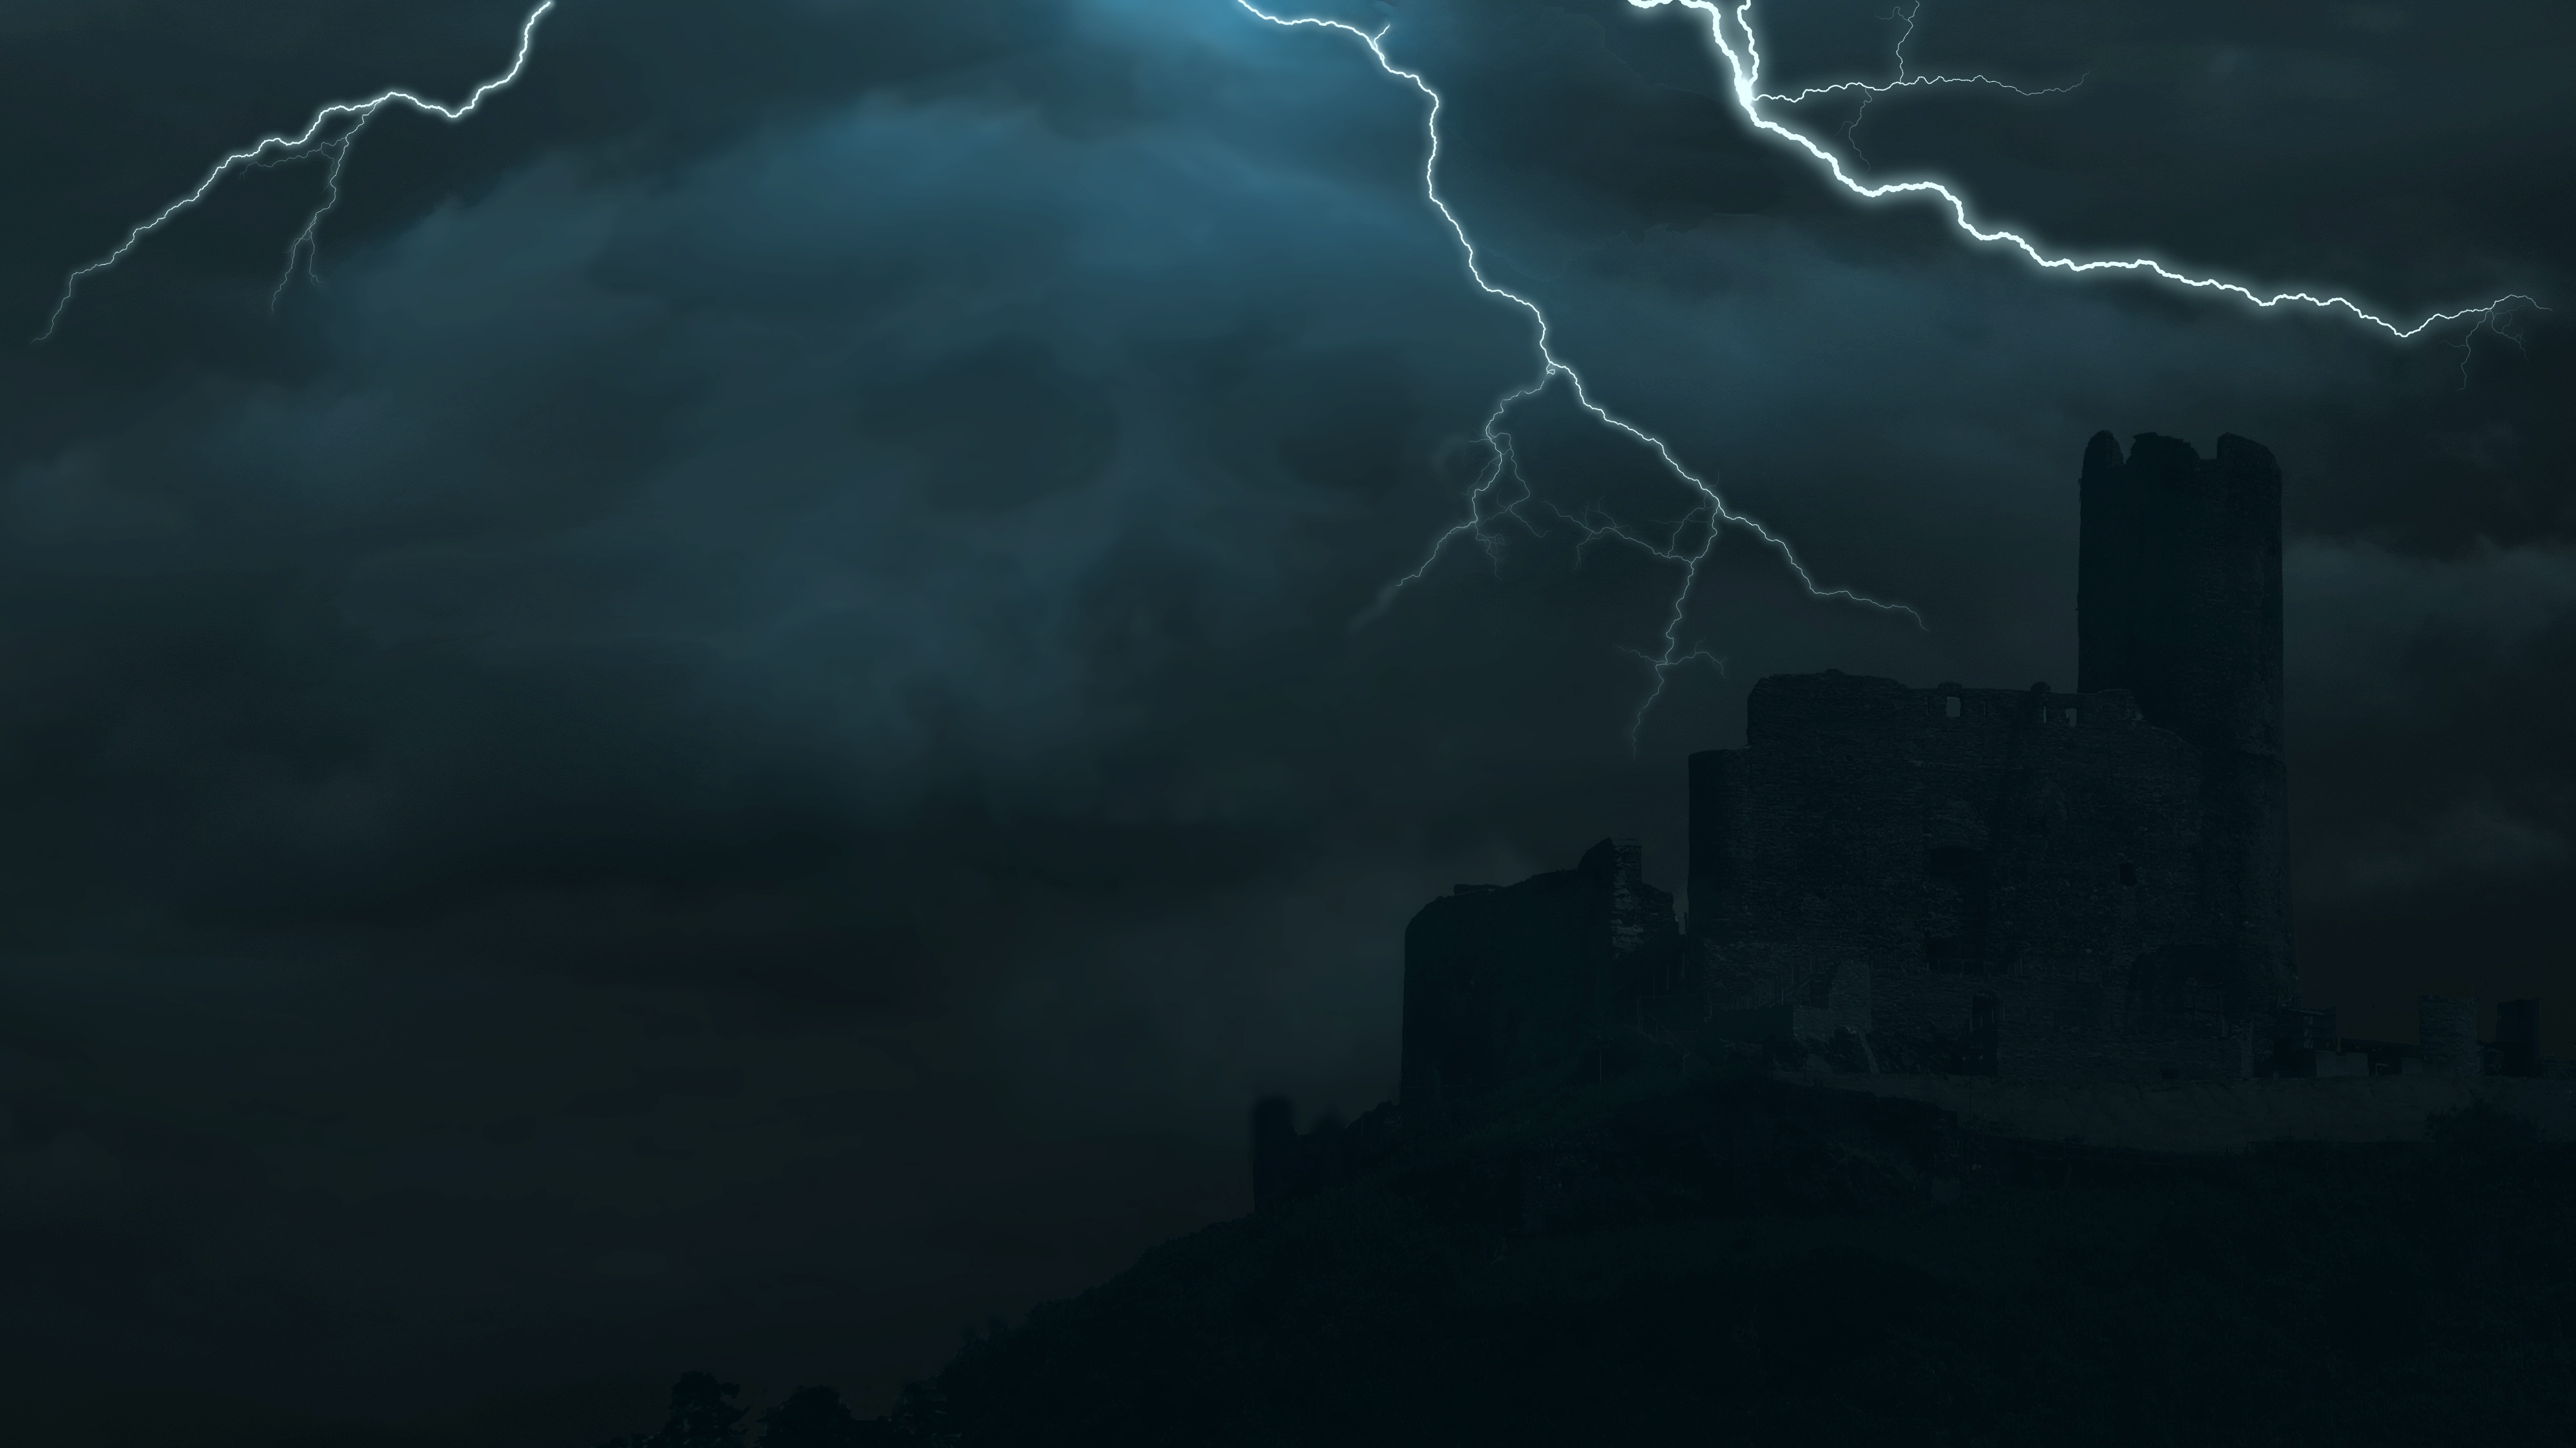
cloud, sky, atmosphere, weather, storm, castle, darkness, skull, lightning, thunder, clouds, thunderstorm, creepy, horror, midnight, fears, phenomenon, burgruine, flashes